Buenos Aires Central Business District

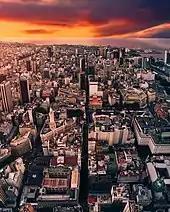
Aerial view of the city's historical centre, in the borough of Monserrat.

San Nicolás is one of the districts that shares most of the city and national government structure with neighboring Montserrat, and is home of the business district's financial center. It's seldom referred to as "San Nicolás", but usually as The Center ("City Centre"), and the part east of the 9 de Julio Avenue is called "Microcentro" ("Micro-centre").